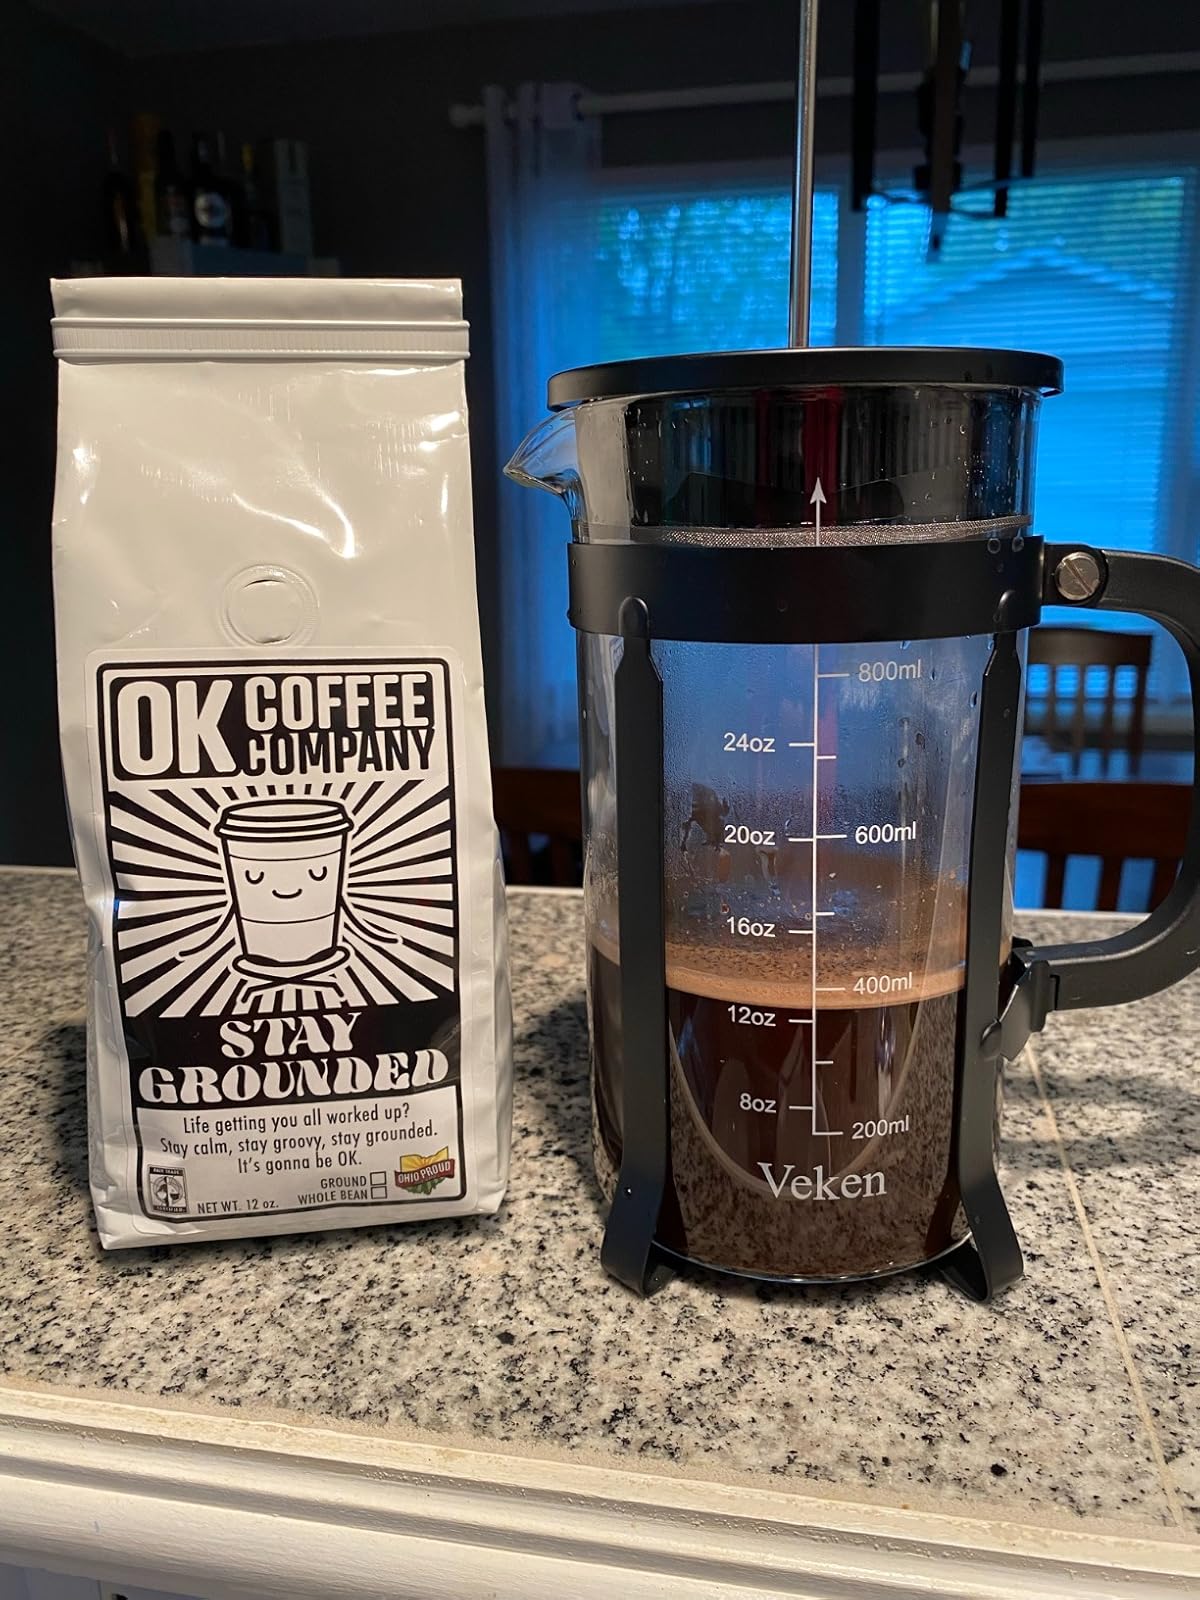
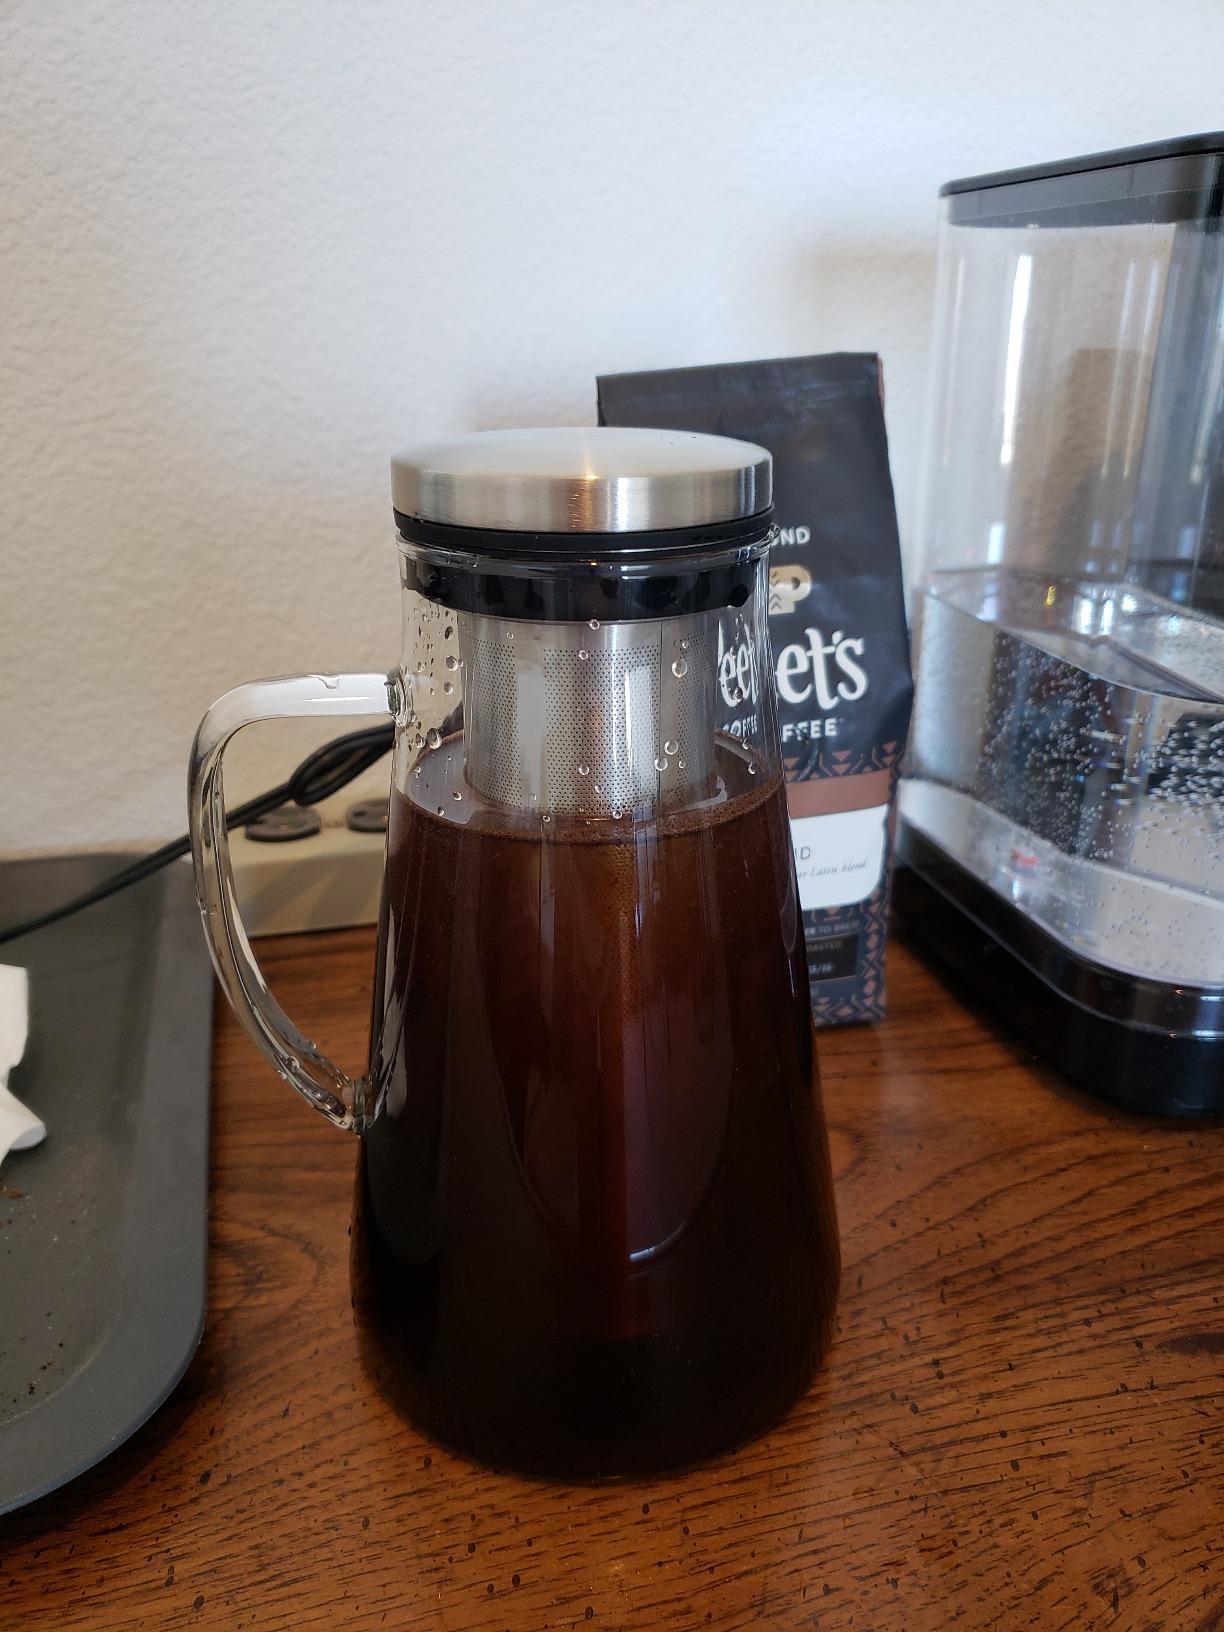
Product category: items_tea
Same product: no